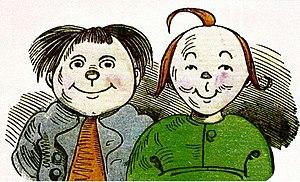
La bande dessinée allemande est la bande dessinée réalisée par des auteurs allemands, et destinée avant traduction aux marchés allemand, suisse et autrichien. Fortement concurrencée dans les pays germaniques par de nombreuses traductions de bandes dessinées de langue française, américaines, japonaises et néerlandaises, elle s'exporte assez peu.
Max et Moritz : une histoire de gamins en sept tours est un livre illustré en vers de l'artiste et poète allemand Wilhelm Busch, paru pour la première fois le 4 avril 1865. Les deux garnements qui donnent son titre à l'ouvrage inspireront en 1897 à l'auteur américain d'origine allemande Rudolph Dirks sa fameuse bande dessinée, The Katzenjammer Kids. Le livre de Wilhelm Busch est adapté pour l’écran une première fois en 1941 sous forme d'un court métrage d'animation, en 1956 Norbert Schultze en fait une nouvelle adaptation dont les décors peints et les couleurs chatoyantes cherchent à reproduire le plus fidèlement possible l'esthétique des illustrations du conte avec de véritables acteurs. L'histoire a été ré-interprétée en 2005 dans Max und Moritz Reloaded, une production cinématographique allemande réalisée par Thomas Frydetzki et Annette Stefan qui situent les frasques des personnages dans l’Allemagne du XXIᵉ siècle. Max und Moritz a également inspiré un ballet au compositeur suisse Heinrich Sutermeister.